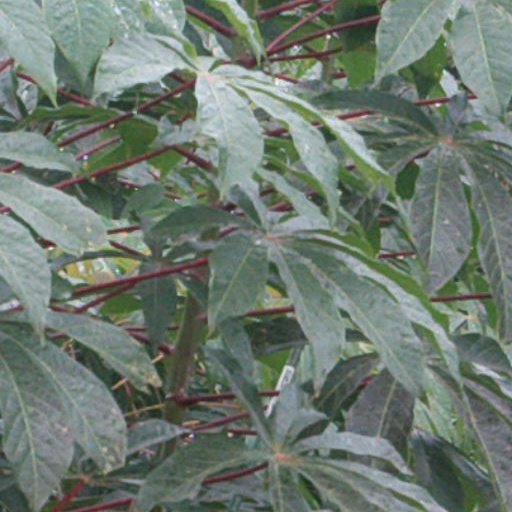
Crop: cassava